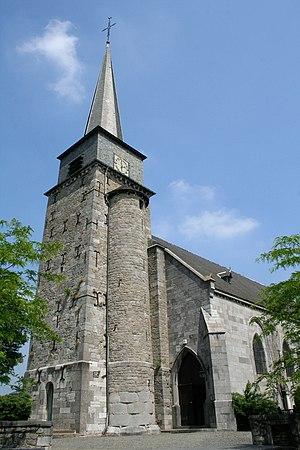
Gerpinnes (Belgique), l’église Saint-Michel-et-Sainte-Rolende (XVIe siècle).
L'église Saint-Michel est un édifice religieux catholique sis au centre de Gerpinnes, dans l'Entre-Sambre-et-Meuse, en Belgique. De style roman, l'édifice actuel date - dans ses parties les plus anciennes - du XIe siècle. Plusieurs fois remaniée, l'église est classée au patrimoine immobilier de Wallonie. L'église qui abrite la châsse des reliques de sainte Rolende est le centre de pèlerinages traditionnels à la sainte.
Cette page regroupe l'ensemble du patrimoine immobilier classé de la ville belge de Gerpinnes.
Gerpinnes est une commune de Belgique située en Région wallonne dans la province de Hainaut dans la région de l'Entre-Sambre-et-Meuse. Elle est connue notamment pour sa marche folklorique en l'honneur de sainte Rolende